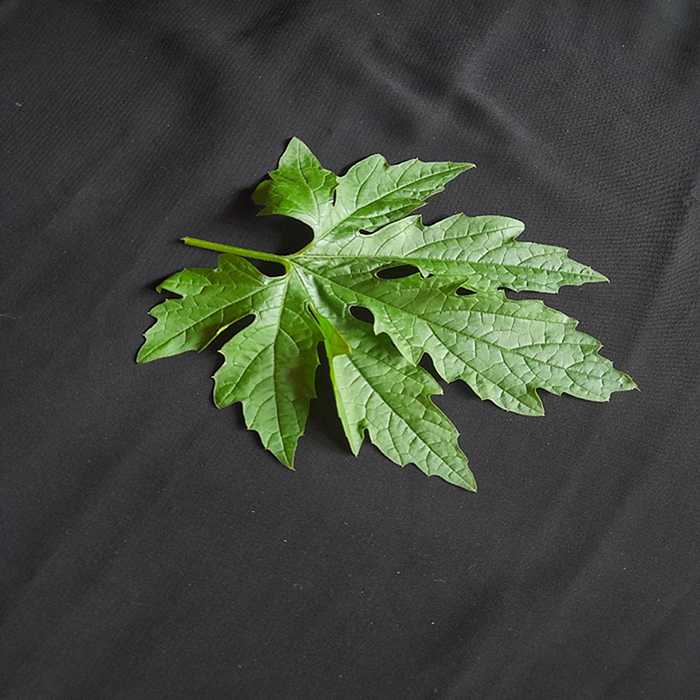
Plant: Bitter Gourd
Label: Fresh leaf